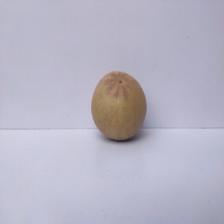
Size: Large